Architecture of Singapore

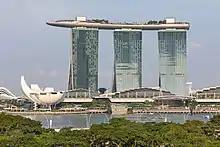
Three towers of Marina Bay Sands, ArtScience Museum on the left

Another prominent category of buildings in the colonial period were places of worship. As a multi-religious port-city, with migrants from all over the world, a variety of different immigrant communities lived and worked in Singapore. These groups often banded together to raise funds to erect their own places of worship, including a variety of syncretic Chinese temples, Hindu temples, Sikh temples, Jewish synagogues, Catholic, Protestant and Orthodox Christian Churches as well as Sunni and Shia mosques.